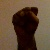
The image shows a hand gesture representing the letter 'S' in Indian Sign Language.